Dwight Marcy

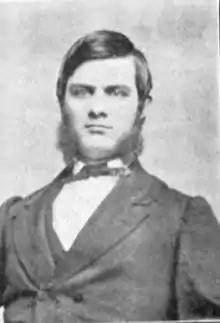
Dwight Marcy

Marcy, son of Calvin and Elvira (Clark) Marcy, was born, June 8, 1840, in Union, Tolland County, Connecticut. After graduation from Yale College in 1863, he studied law in Hartford, Conn., in the office of Waldo & Hyde, and was admitted to the bar in 1865. He then began practice in Plainfield, Conn., but on his appointment as State's Attorney for Tolland County, in June, 1867, he removed his office to Rockville, in the township of Vernon, where he continued until his death. In May, 1867, he was chosen Assistant Clerk of the Connecticut House of Representatives and served as Clerk of the same body the following year, and as Clerk of the Connecticut Senate in 1869. In 1878, 1879, and 1880, he was elected to represent the town of Vernon in the House; he was an influential member of the Assembly in the first and second years of his service, and was elected as Speaker at the remaining session. At the time of his death he was the recognized leader of the bar in Tolland County. After suffering from Bright's disease for a long time, he died suddenly at his home, May 7, 1887, at the age of 47.